Renault Trucks C

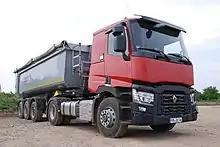
A cab-over style semi truck.

The Renault Trucks C incorporates a temporary hydrostatic traction system in its front axle (Optitrack). It also adds new comfort and security features.